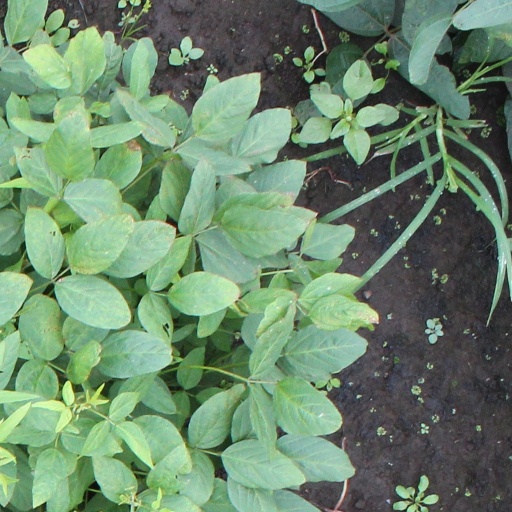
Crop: soybean